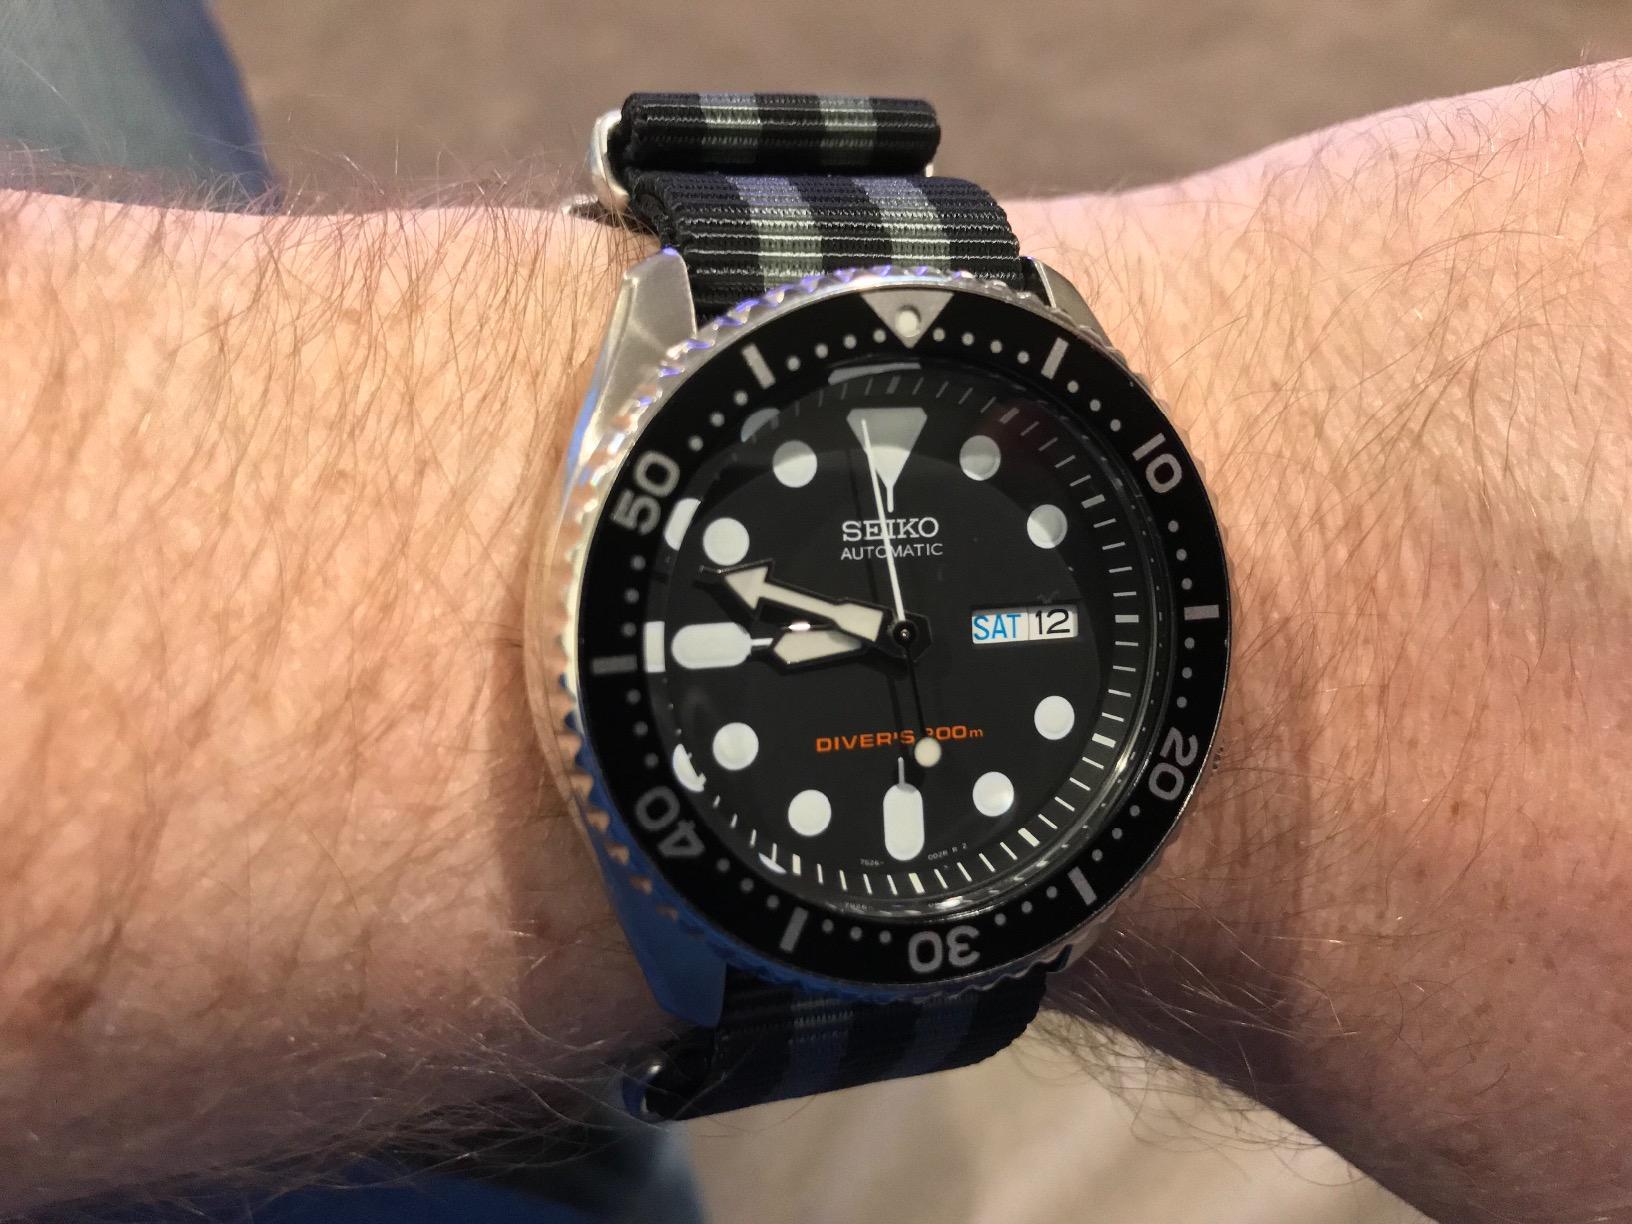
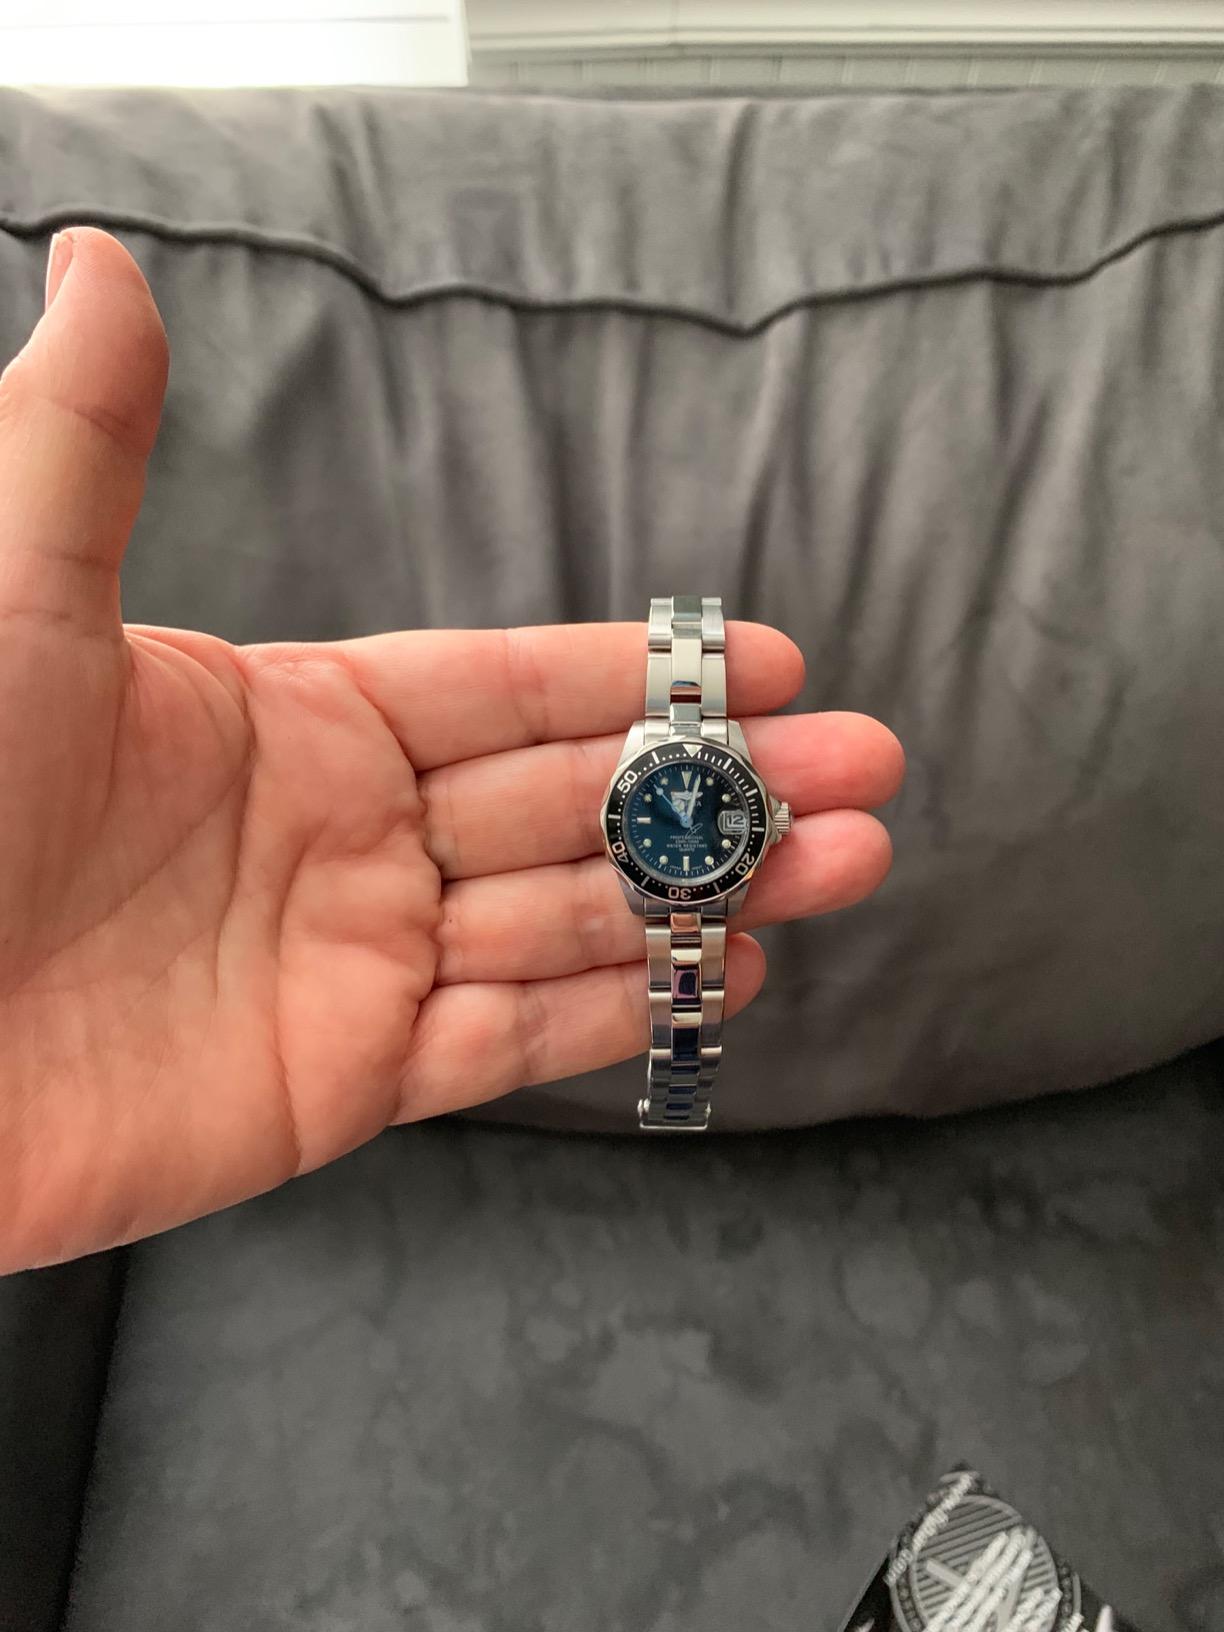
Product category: accessories_watch
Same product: no